Coast Guard Air Station Washington

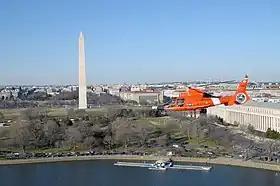
A MH-65D flying over the National Mall and the Potomac River

The station was established as Air Detachment Arlington in 1952. It operated Martin 4-0-4s, a VC-4A (Grumman Gulfstream I), and a VC-11A, (Gulfstream II) aircraft. In 1964 the unit was redesignated Coast Guard Air Station Arlington and 10 years later, in 1974, Air Station Arlington changed its name to Air Station Washington in recognition of its location at Washington National Airport.